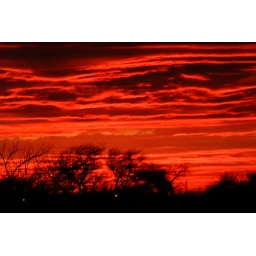
dusk in texas, orange sky